Stingray

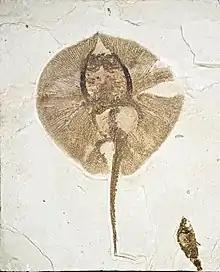

Permineralized stingray teeth have been found in sedimentary deposits around the world as far back as the Early Cretaceous. The oldest known stingray taxon is ""Dasyatis"" "speetonensis" from the Hauterivian of England, whose teeth most closely resemble that of the extant sixgill stingray ("Hexatrygon"). Although stingray teeth are rare on sea bottoms compared to the similar shark teeth, scuba divers searching for the latter do encounter the teeth of stingrays.